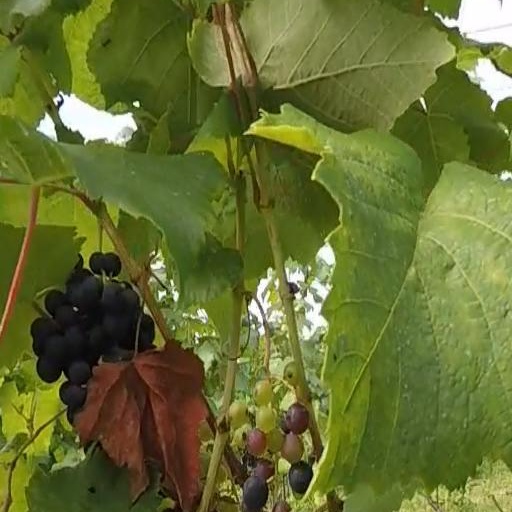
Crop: grape